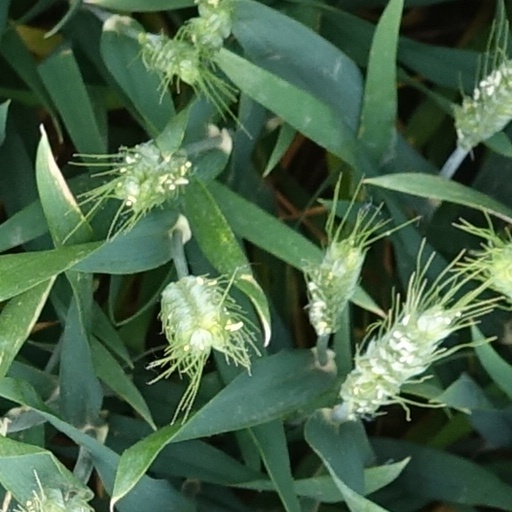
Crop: wheat